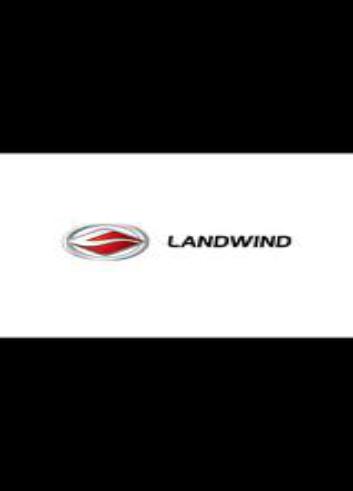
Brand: Landwind-2
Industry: Transportation